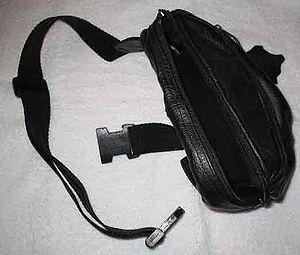
Un sac banane, ou plus simplement une banane, parfois sacoche de ceinture ou sac à taille, est un type de sacoche souple dont la forme allongée rappelle celle d'une banane, et qui est équipé d'une ceinture permettant de le porter au niveau de la taille, afin d'avoir toujours son contenu à disposition, tout en ayant les mains libres.